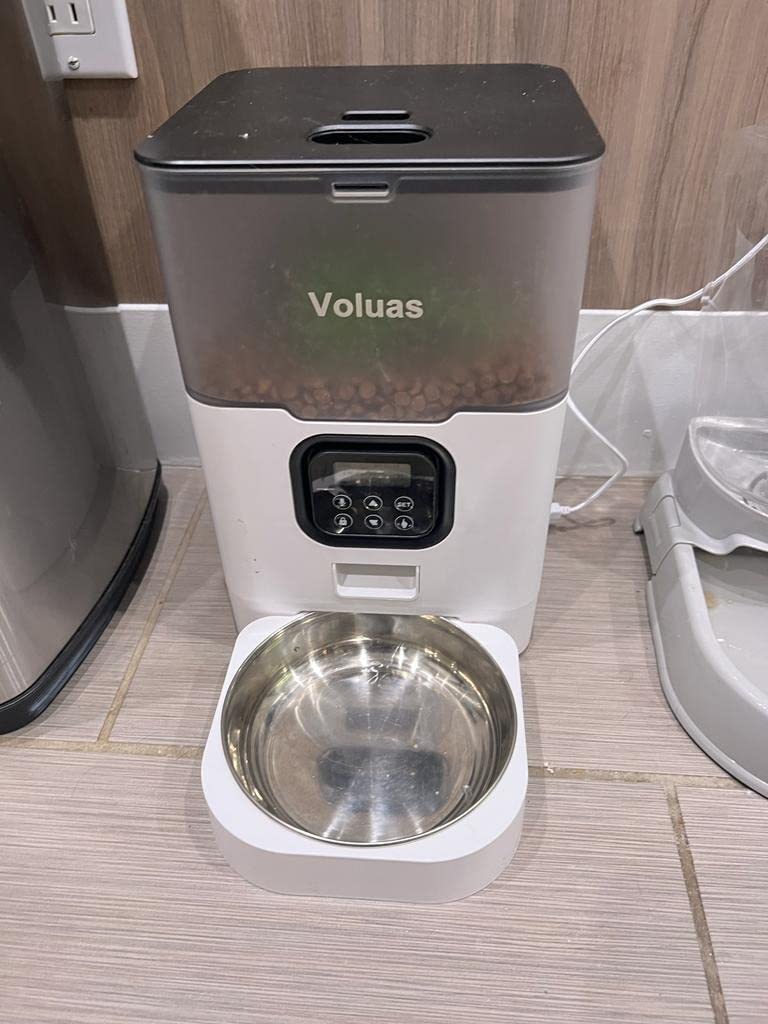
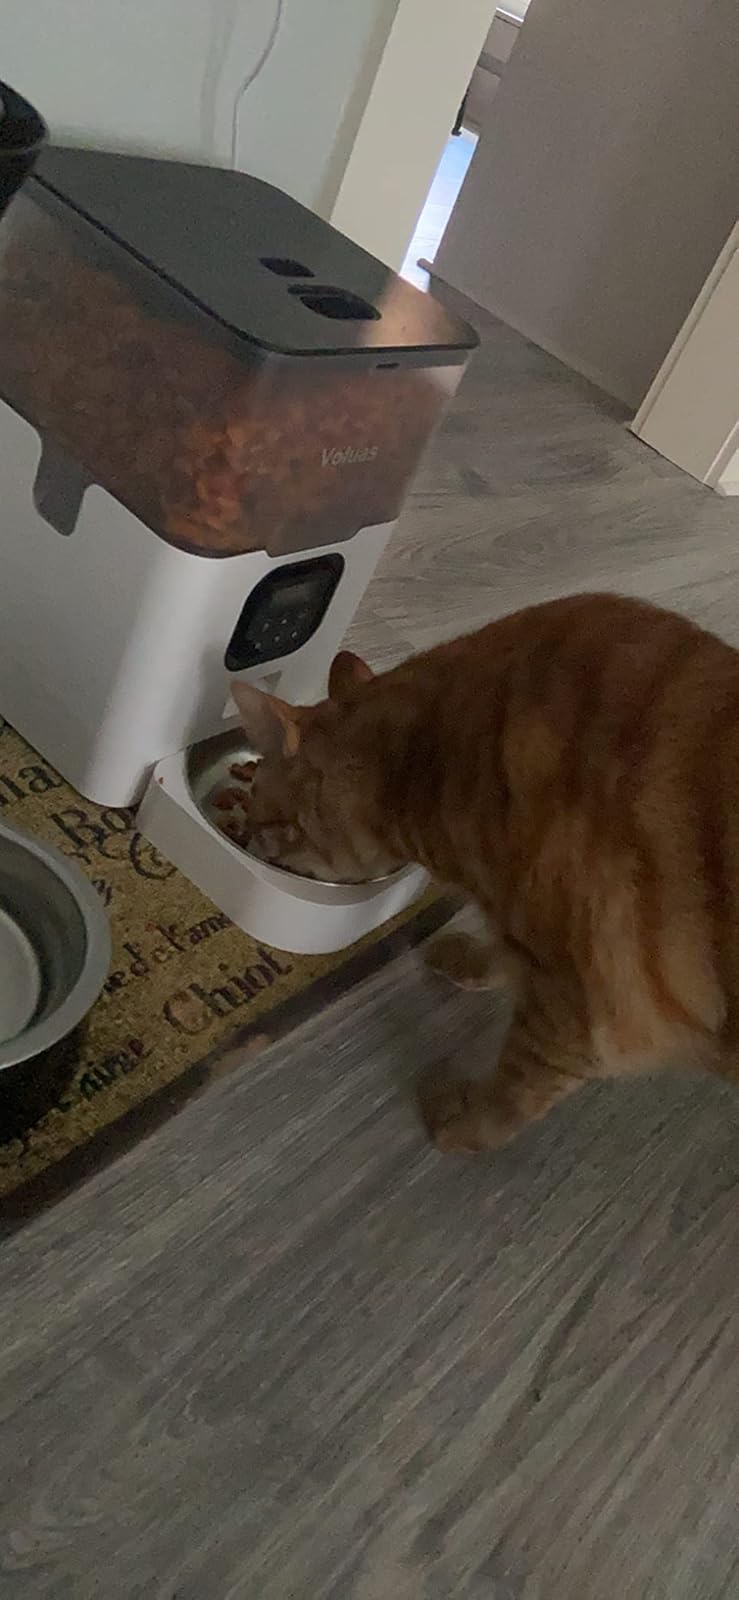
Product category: items_feeder
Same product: yes